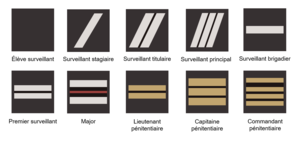
Grades des personnels de surveillance de l'administration pénitentiaire française
L’administration pénitentiaire française a une triple mission :